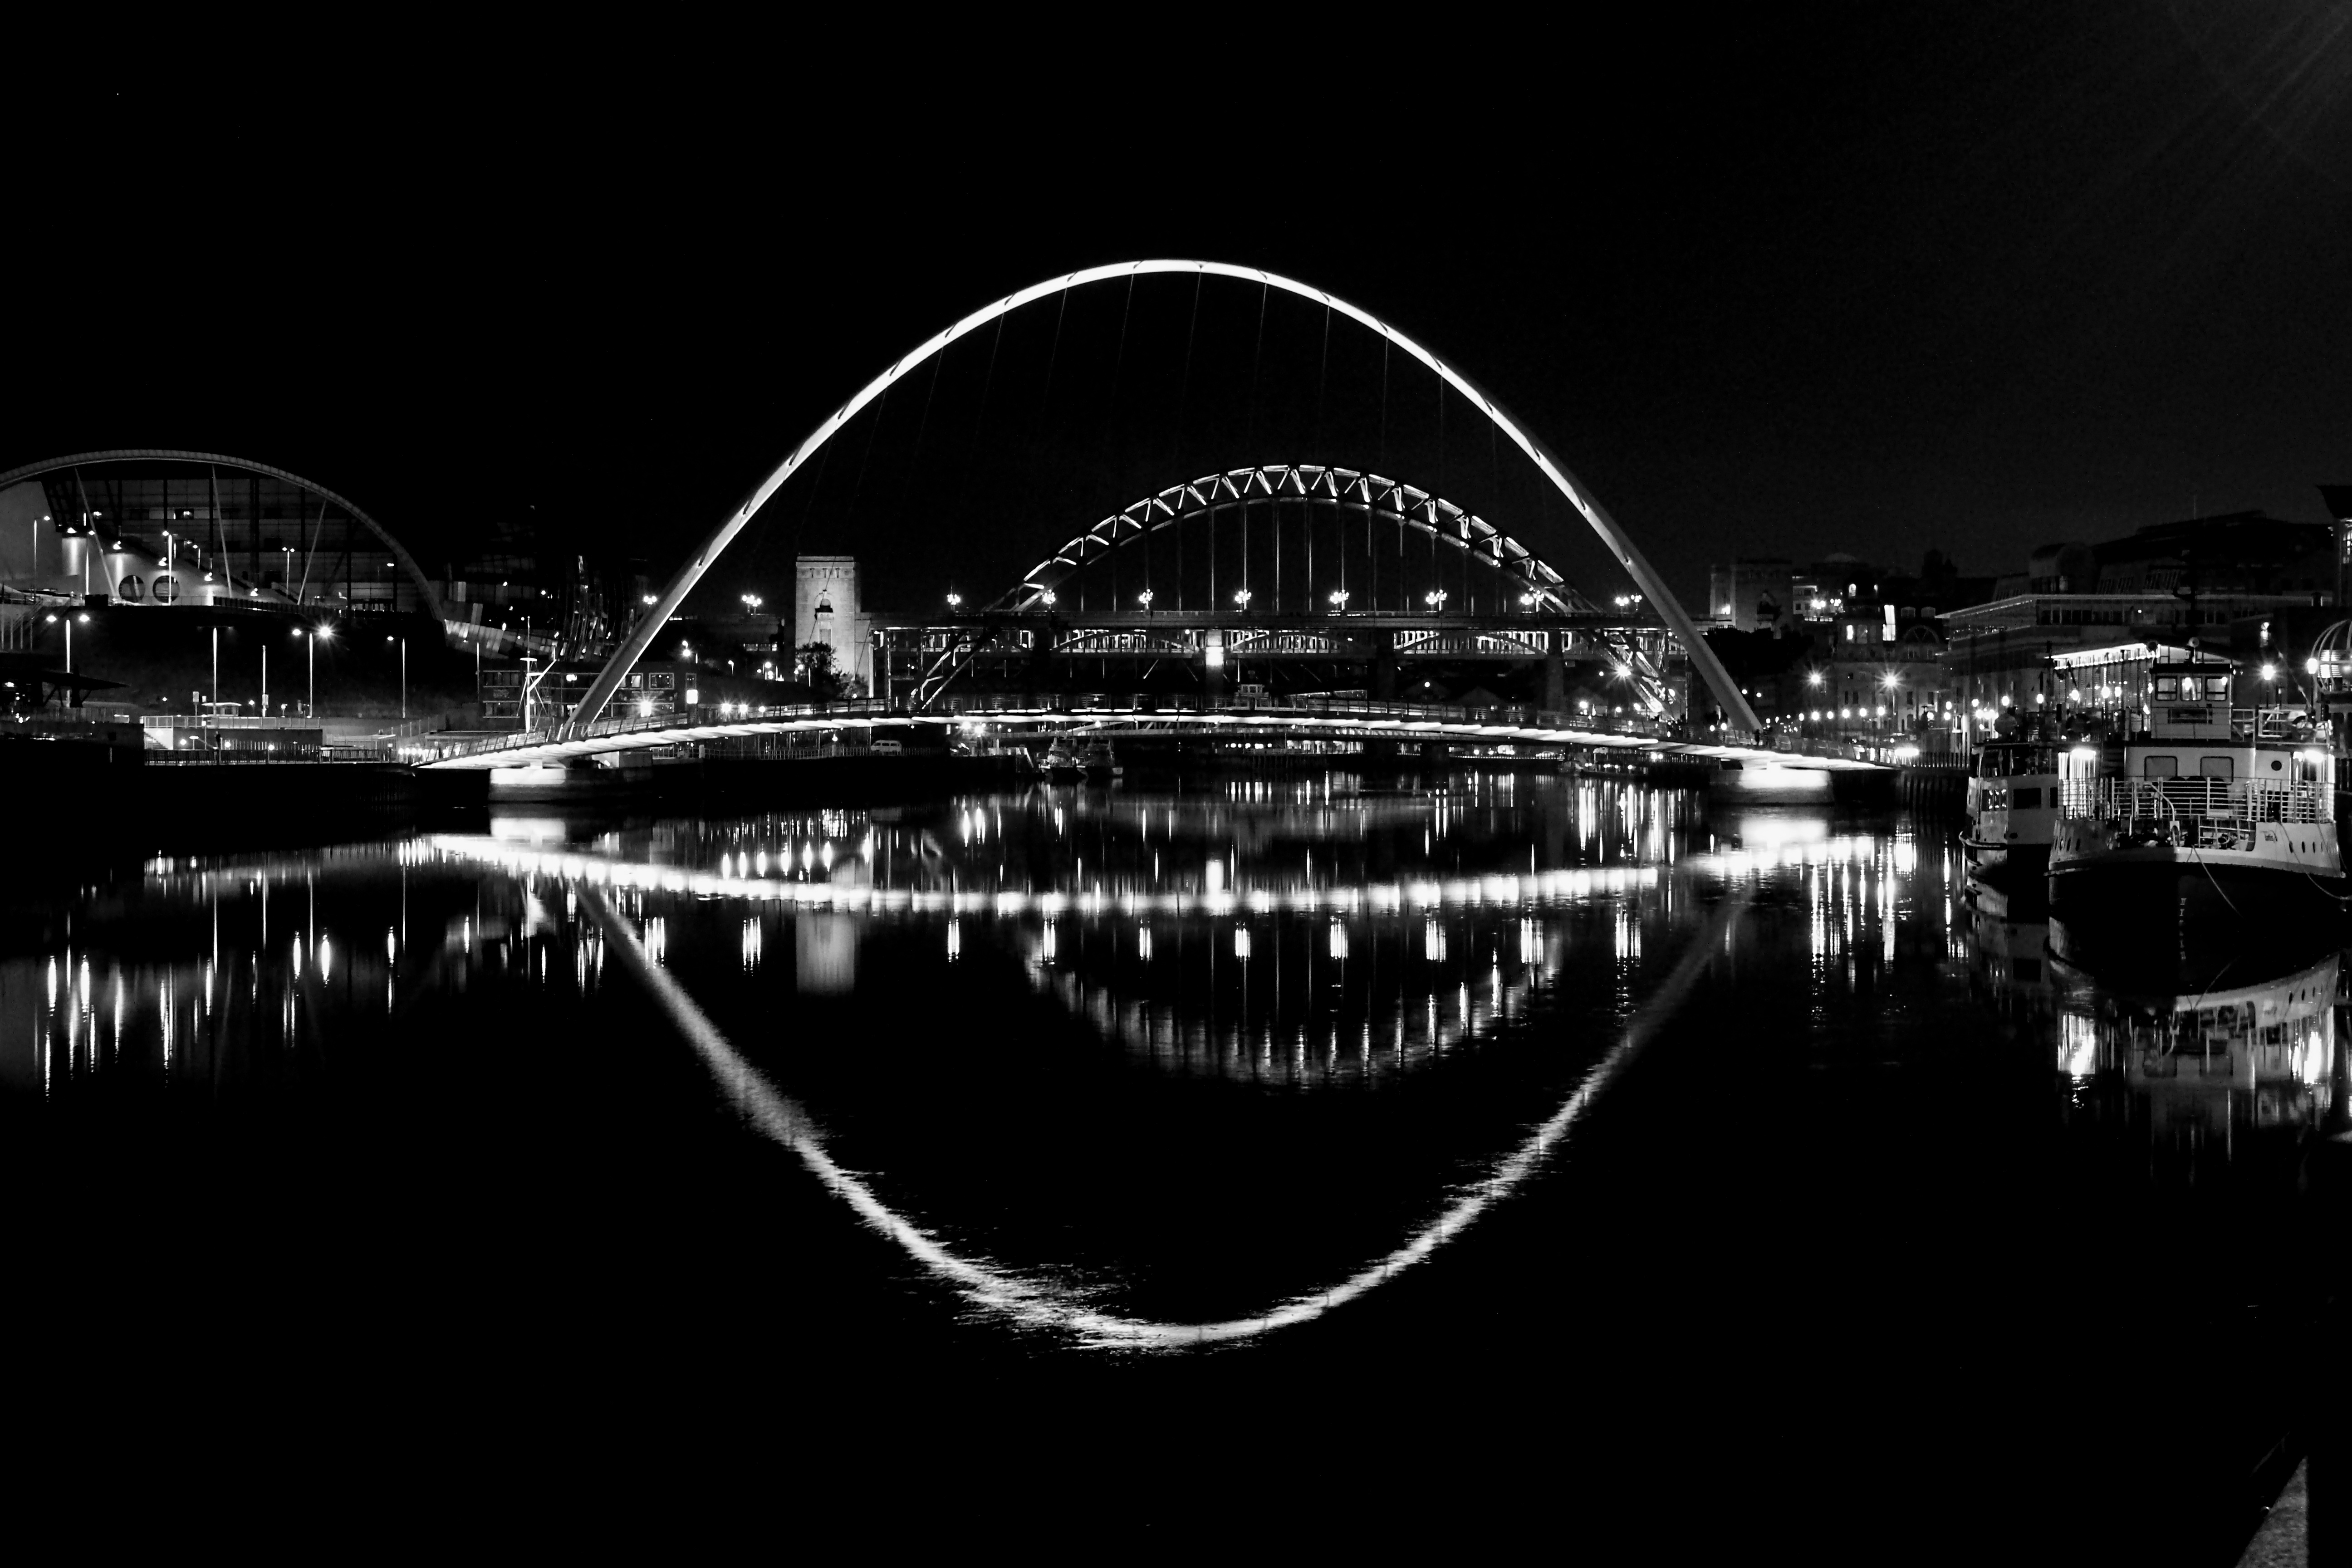
light, black and white, bridge, skyline, night, photography, cityscape, darkness, monochrome, symmetry, monochrome photography